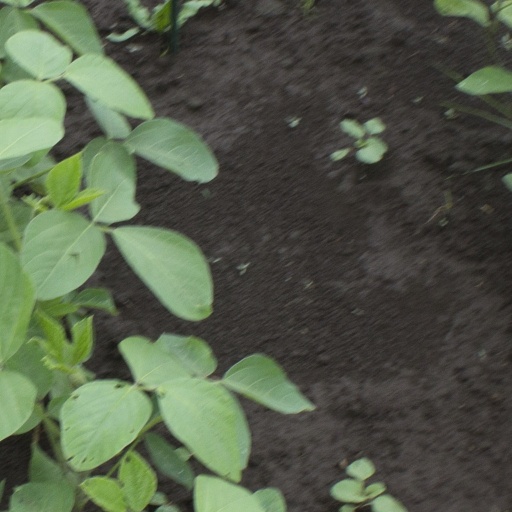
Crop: soybean